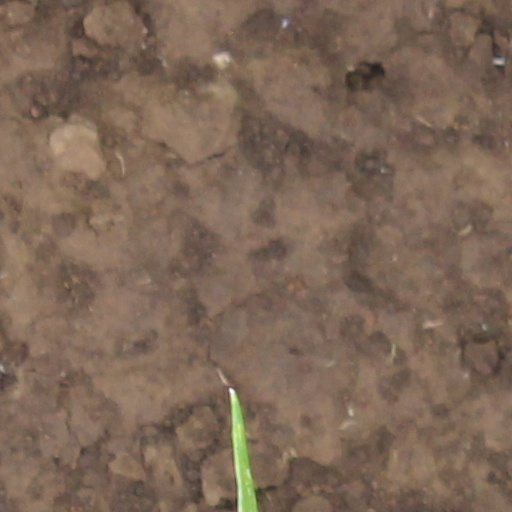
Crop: wheat